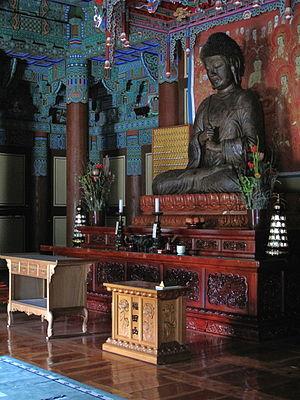
Les trésors nationaux de Corée du Sud sont un ensemble d'objets et de bâtiments qui ont été reconnus par le gouvernement sud-coréen pour leur exceptionnelle valeur historique, artistique et culturelle.